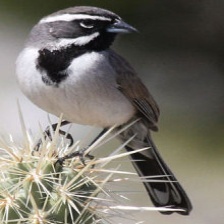
Species: BLACK-THROATED SPARROW
Scientific name: AMPHISPIZA BILINEATA